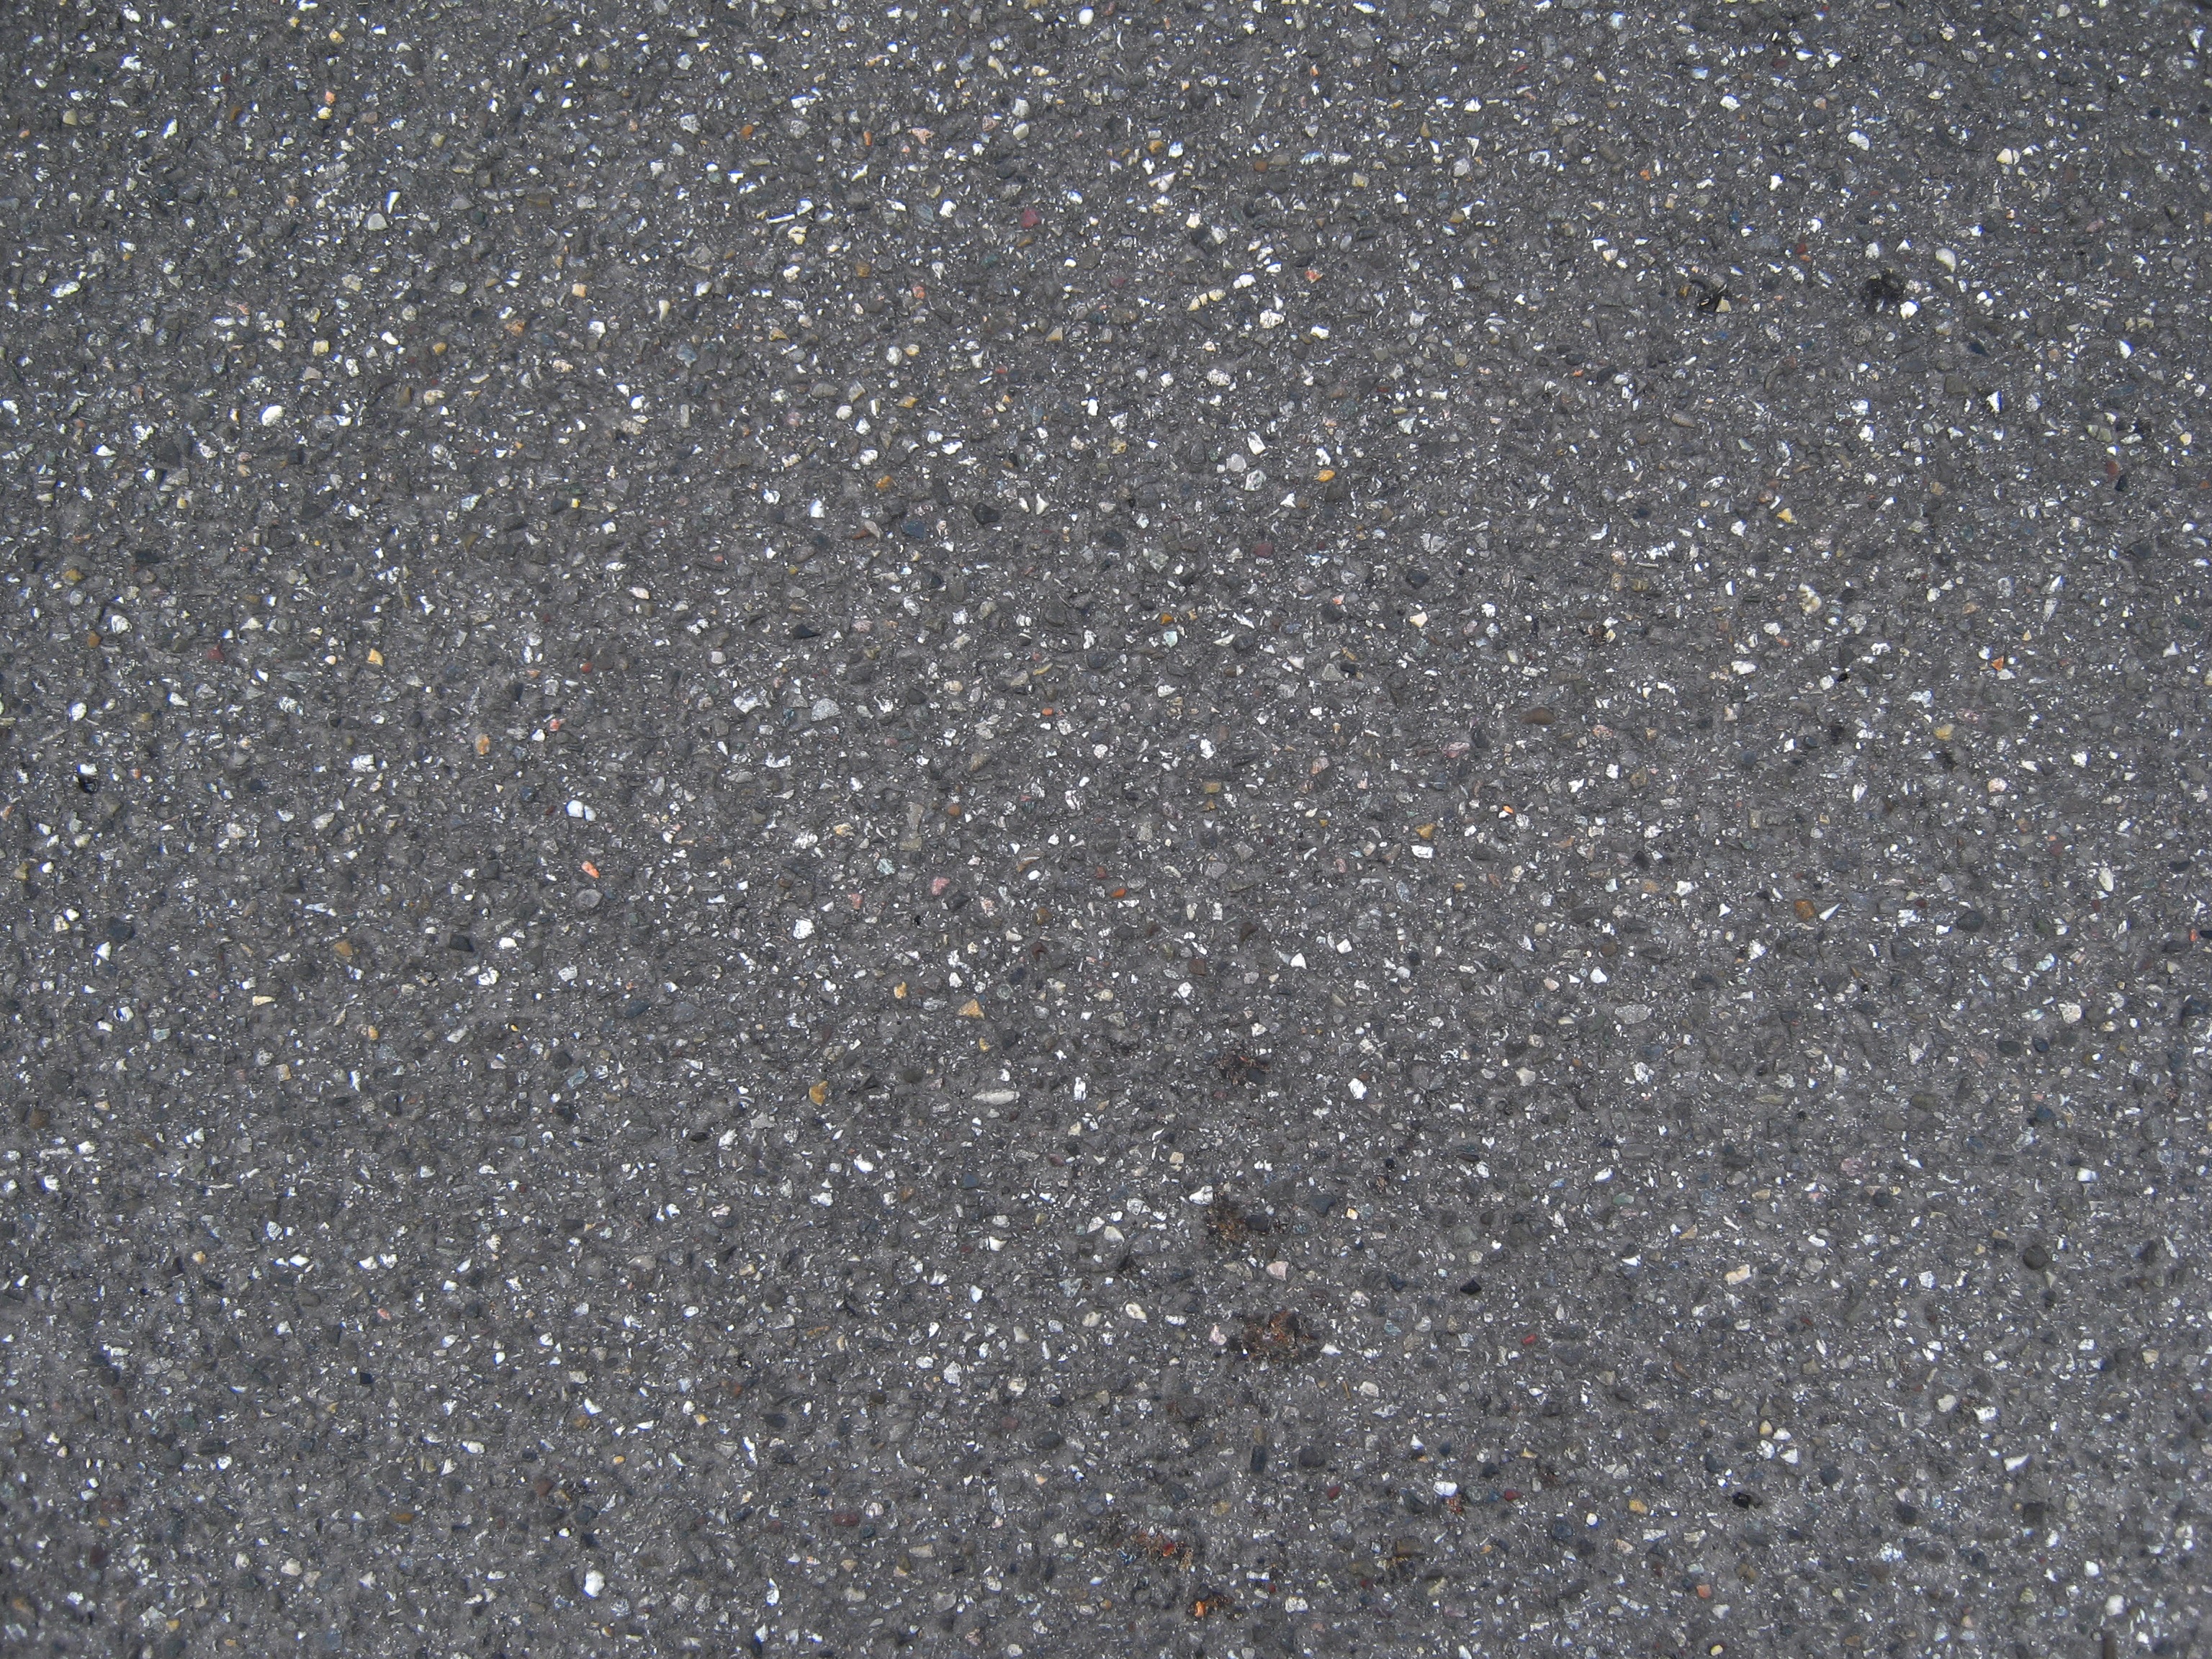
road, texture, sidewalk, floor, asphalt, pavement, pebble, soil, material, stones, granite, topping, flooring, road surface, targeta